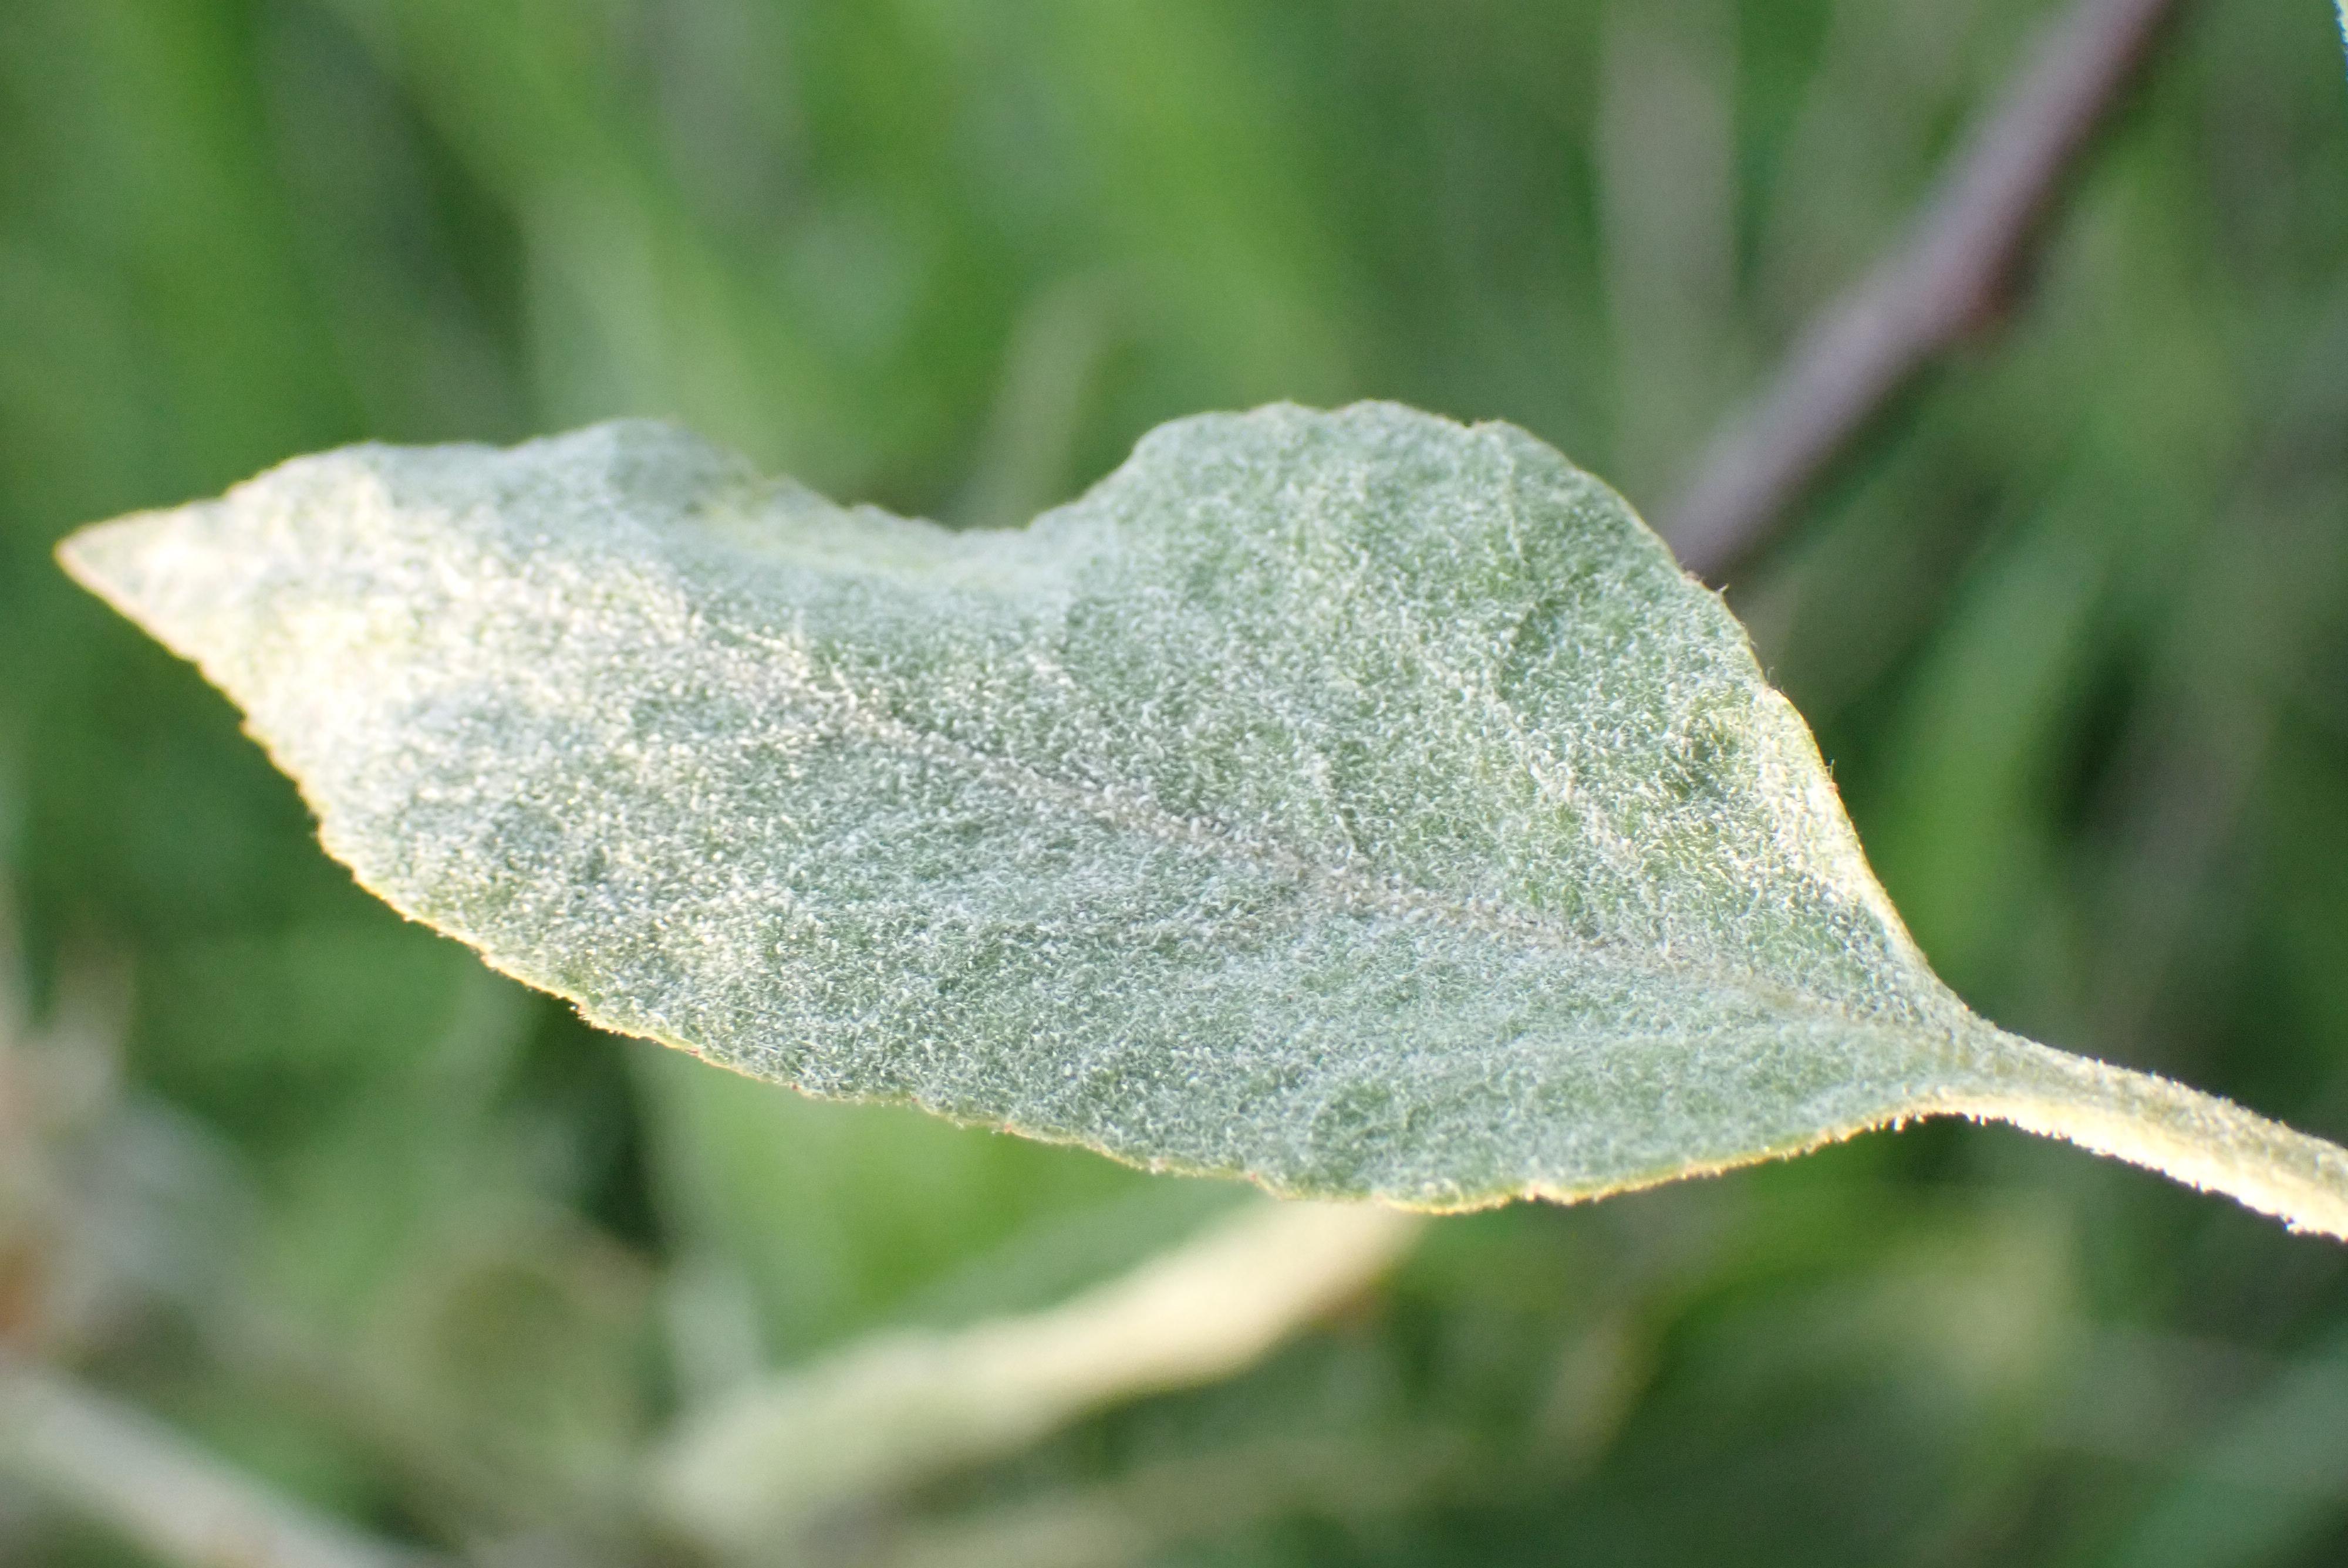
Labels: powdery_mildew